Peter Siddle

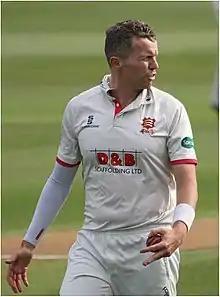
Siddle playing for Essex in 2019

Peter Matthew Siddle (born 25 November 1984) is an Australian former cricketer. He was a specialist right-arm fast-medium bowler who played mostly for Victoria in first-class and List A cricket, and also had a two season stint at Tasmania. In the Big Bash League, he was a foundation member of the Melbourne Stars, although he never played a game for them. He also played one season for cross town rivals the Melbourne Renegades, before a long stint with the Adelaide Strikers. He later played for the Renegades and Stars in the 23-24 and 24-25 seasons respectively. He played Test cricket for Australia over an eight-year period from 2008 to 2016, before being recalled for the Test series against Pakistan in 2018. He retired from International cricket in December 2019. Australia won the 2009 ICC Champions Trophy during his time in the team.